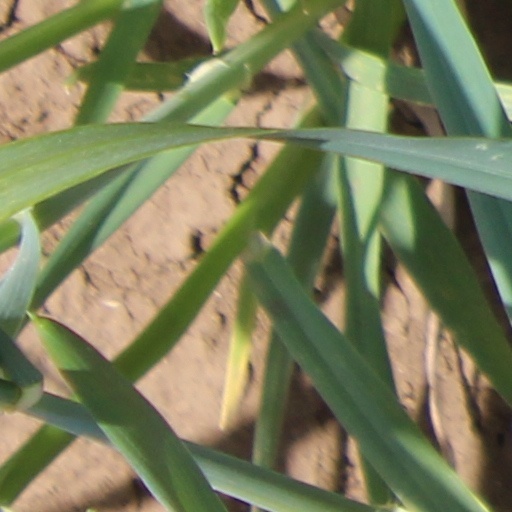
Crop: wheat